Saint Paul Enthroned

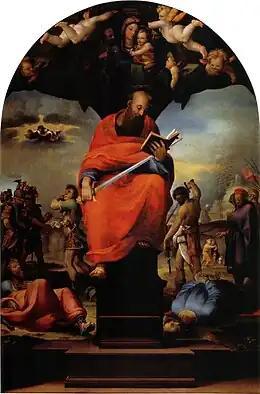
"Saint Paul Enthroned" (c. 1515) by Domenico Beccafumi

Saint Paul Enthroned is an oil-on-canvas painting by the Italian Renaissance painter Domenico Beccafumi, now in the Museo dell'Opera del Duomo in Siena. On the basis of its style it is dated to c. 1515, before his "St Catherine of Siena Receiving the Stigmata" and after his trip to Rome, where he had come into contact with Sodoma and Florentine artists of the period. The figure of Saint Paul draws on the prophets in Michelangelo's Sistine Chapel ceiling whilst those in the background draw on Dürer and Piero di Cosimo.